Friedrich Ludwig Knapp

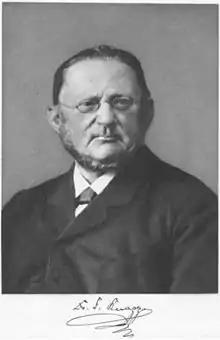
Friedrich Ludwig Knapp

Friedrich Ludwig Knapp (February 22, 1814, Michelstadt, Grand Duchy of Hesse – June 8, 1904, Braunschweig) was a German chemist. He was the father of economist Georg Friedrich Knapp and the grandfather of social reformer Elly Heuss-Knapp.